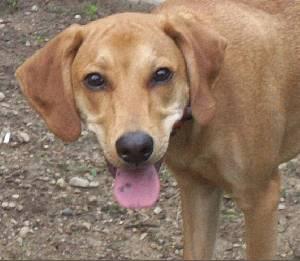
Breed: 207-n000045-redbone